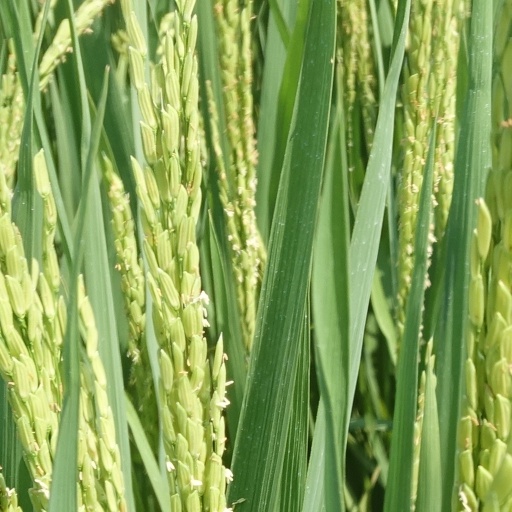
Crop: rice